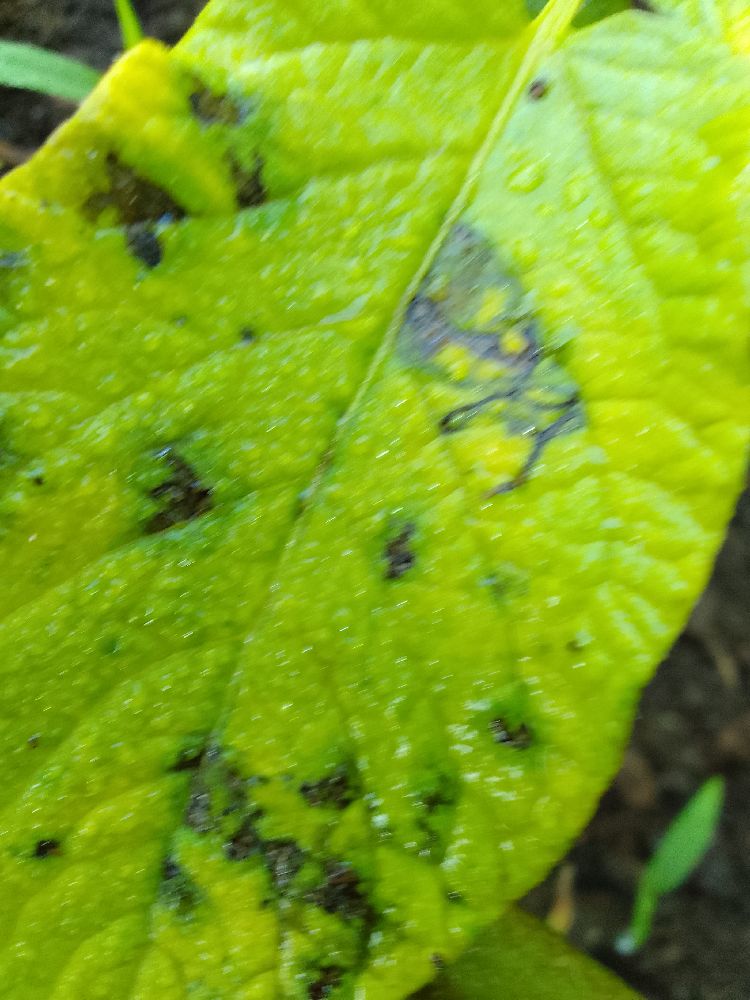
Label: Early blight